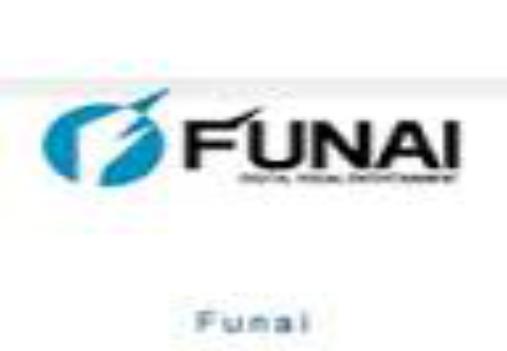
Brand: Funai
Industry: Electronic